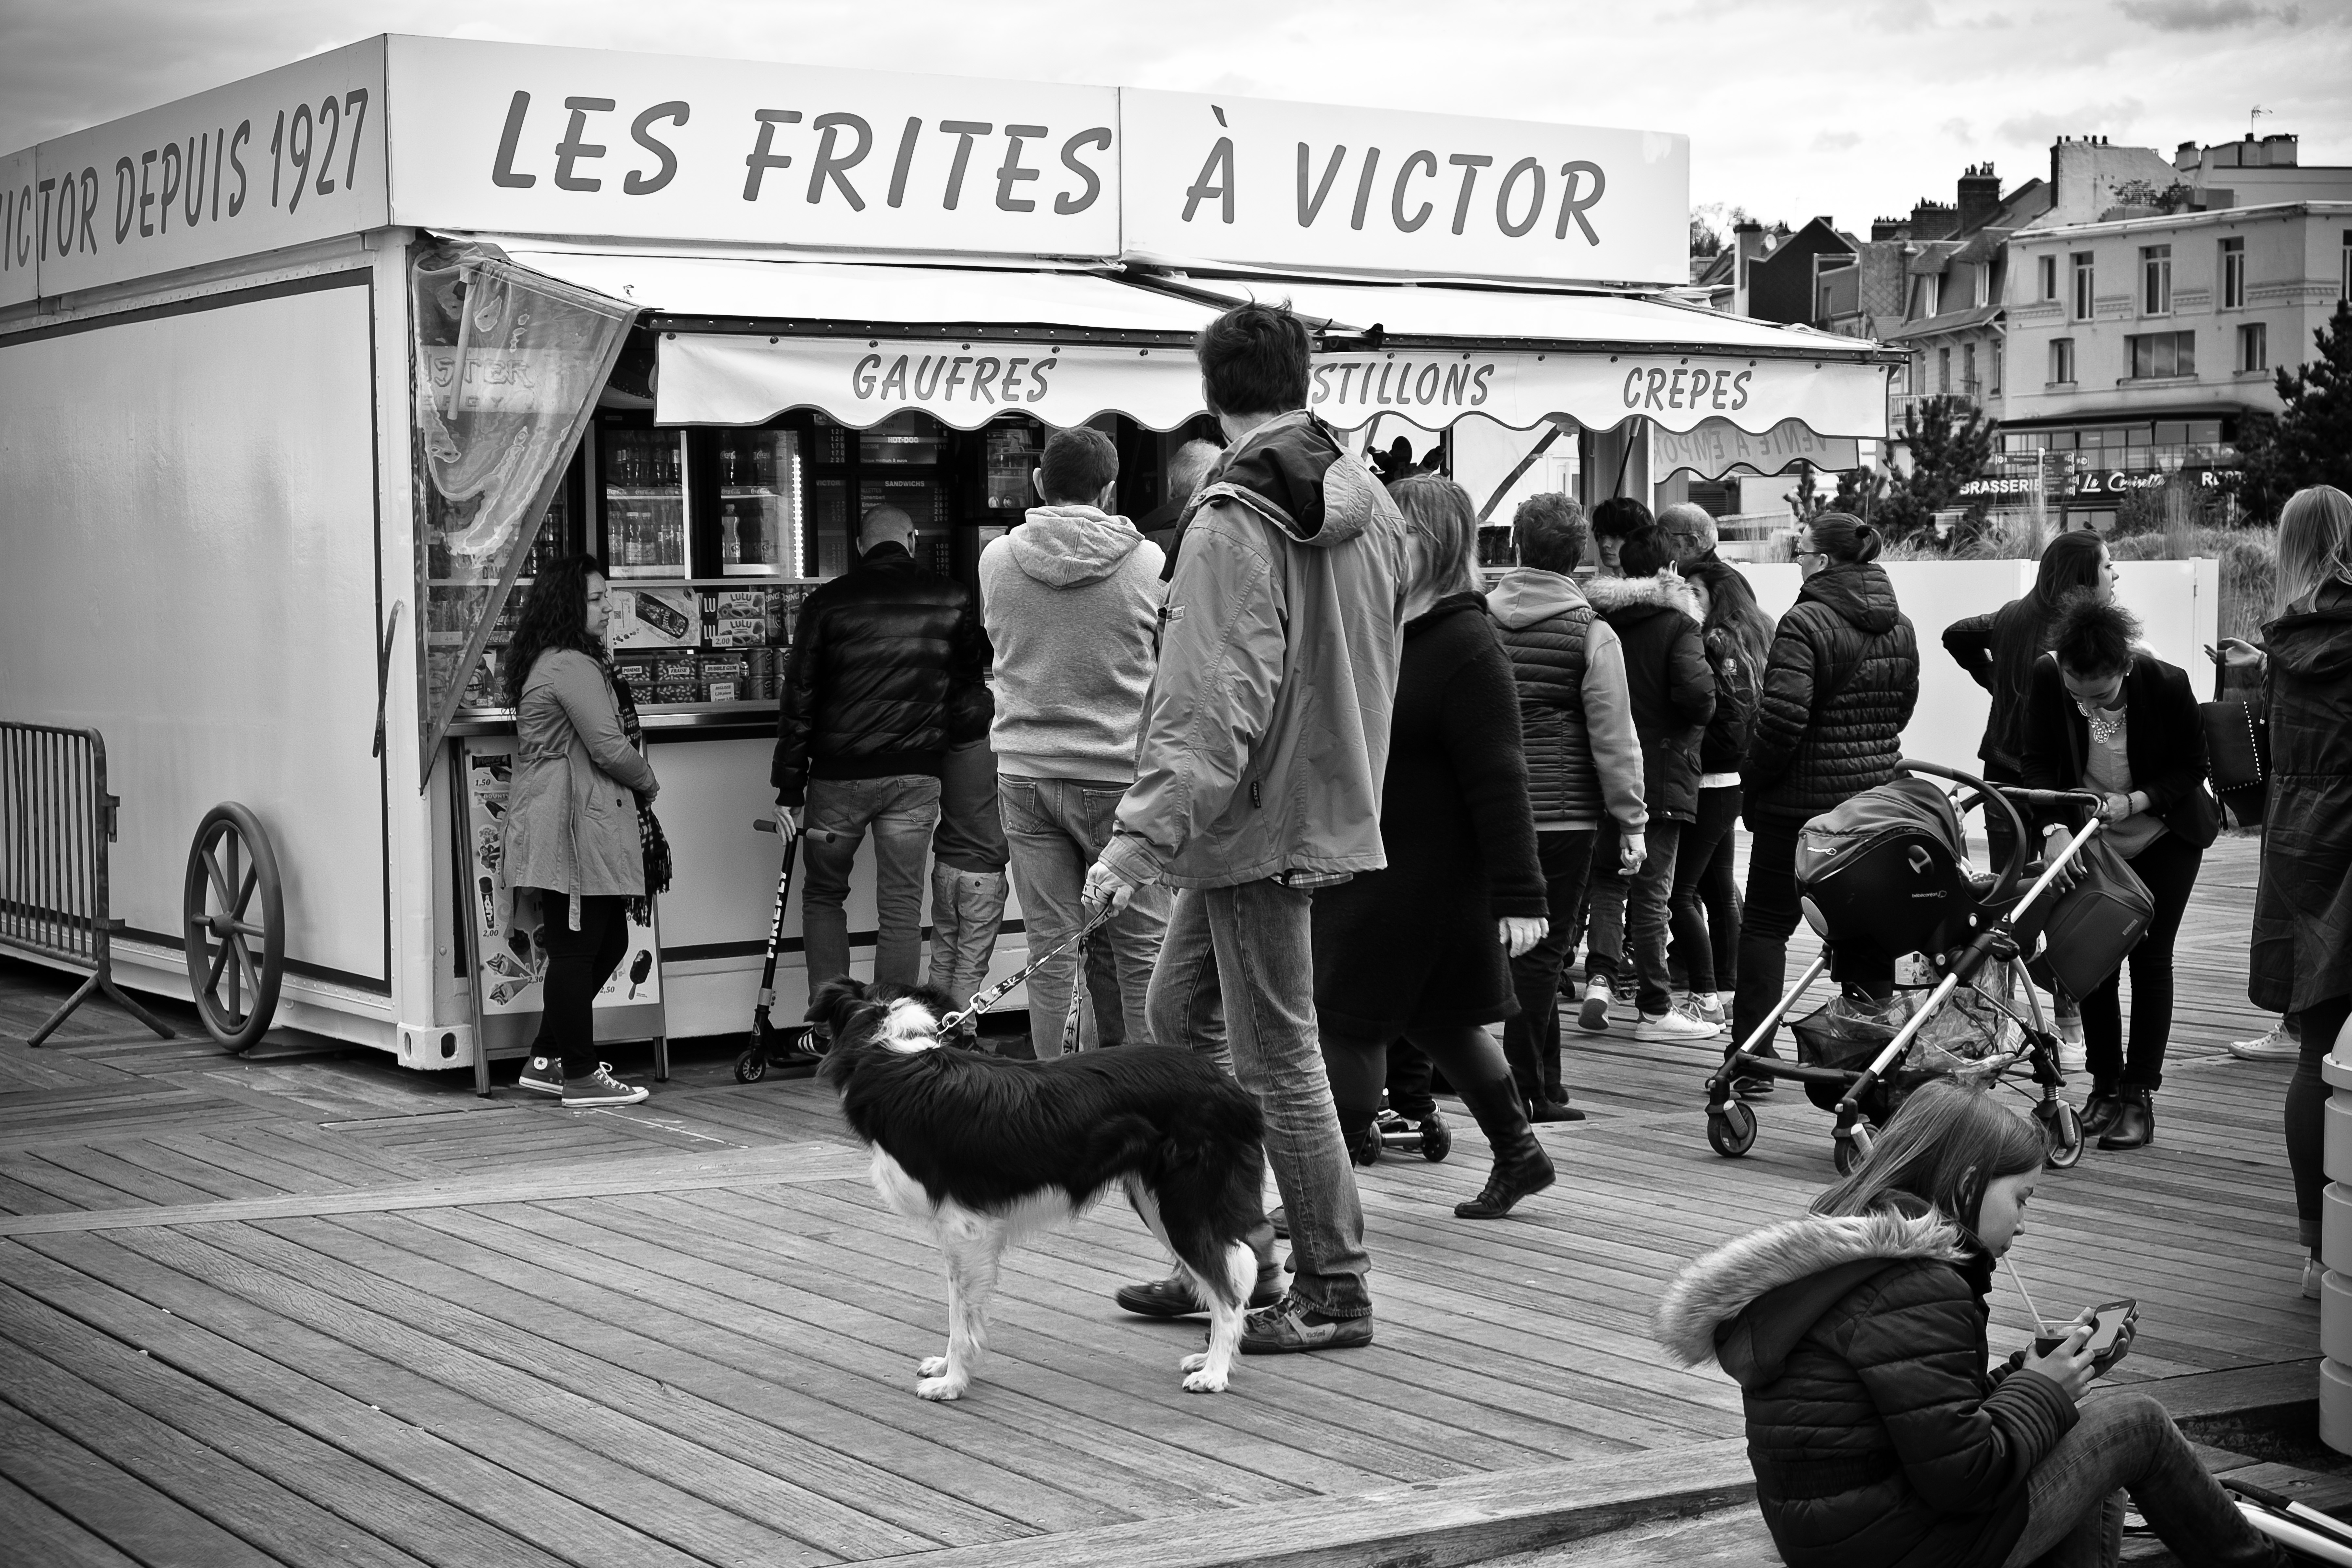
pedestrian, black and white, people, road, street, photography, urban, crowd, travel, france, fujifilm, black, monochrome, bw, blackandwhite, blackwhite, infrastructure, ngc, photograph, snapshot, normandy, fuji, stphotographia, fujixt1, fujix, noireblanc, lehavre, monochrome photography